Pallesthesia

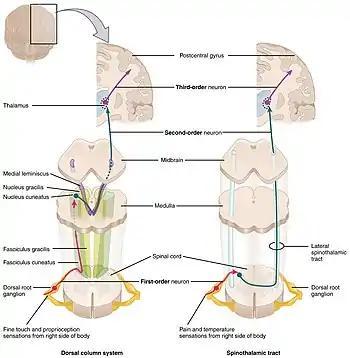
The image on the left side depicts the dorsal column pathway for vibration perception.

The sensory conduction pathway that allows for cognitive recognition of vibration occurs through afferent neurons, also known as sensory neurons. The outside stimulus is a vibration that activates one of the three encapsulated nerve endings based upon where the sensation is felt. The intensity of the vibration must cause the neuron(s) to reach or surpass a threshold in order for an action potential to be propagated. From here, the signal travels through the dorsal column–medial lemniscus pathway.